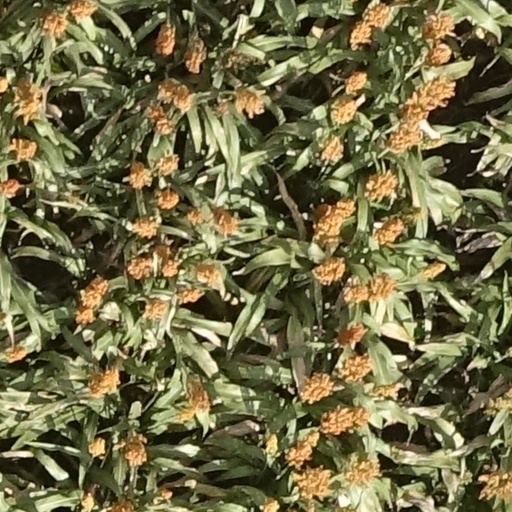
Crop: sorghum